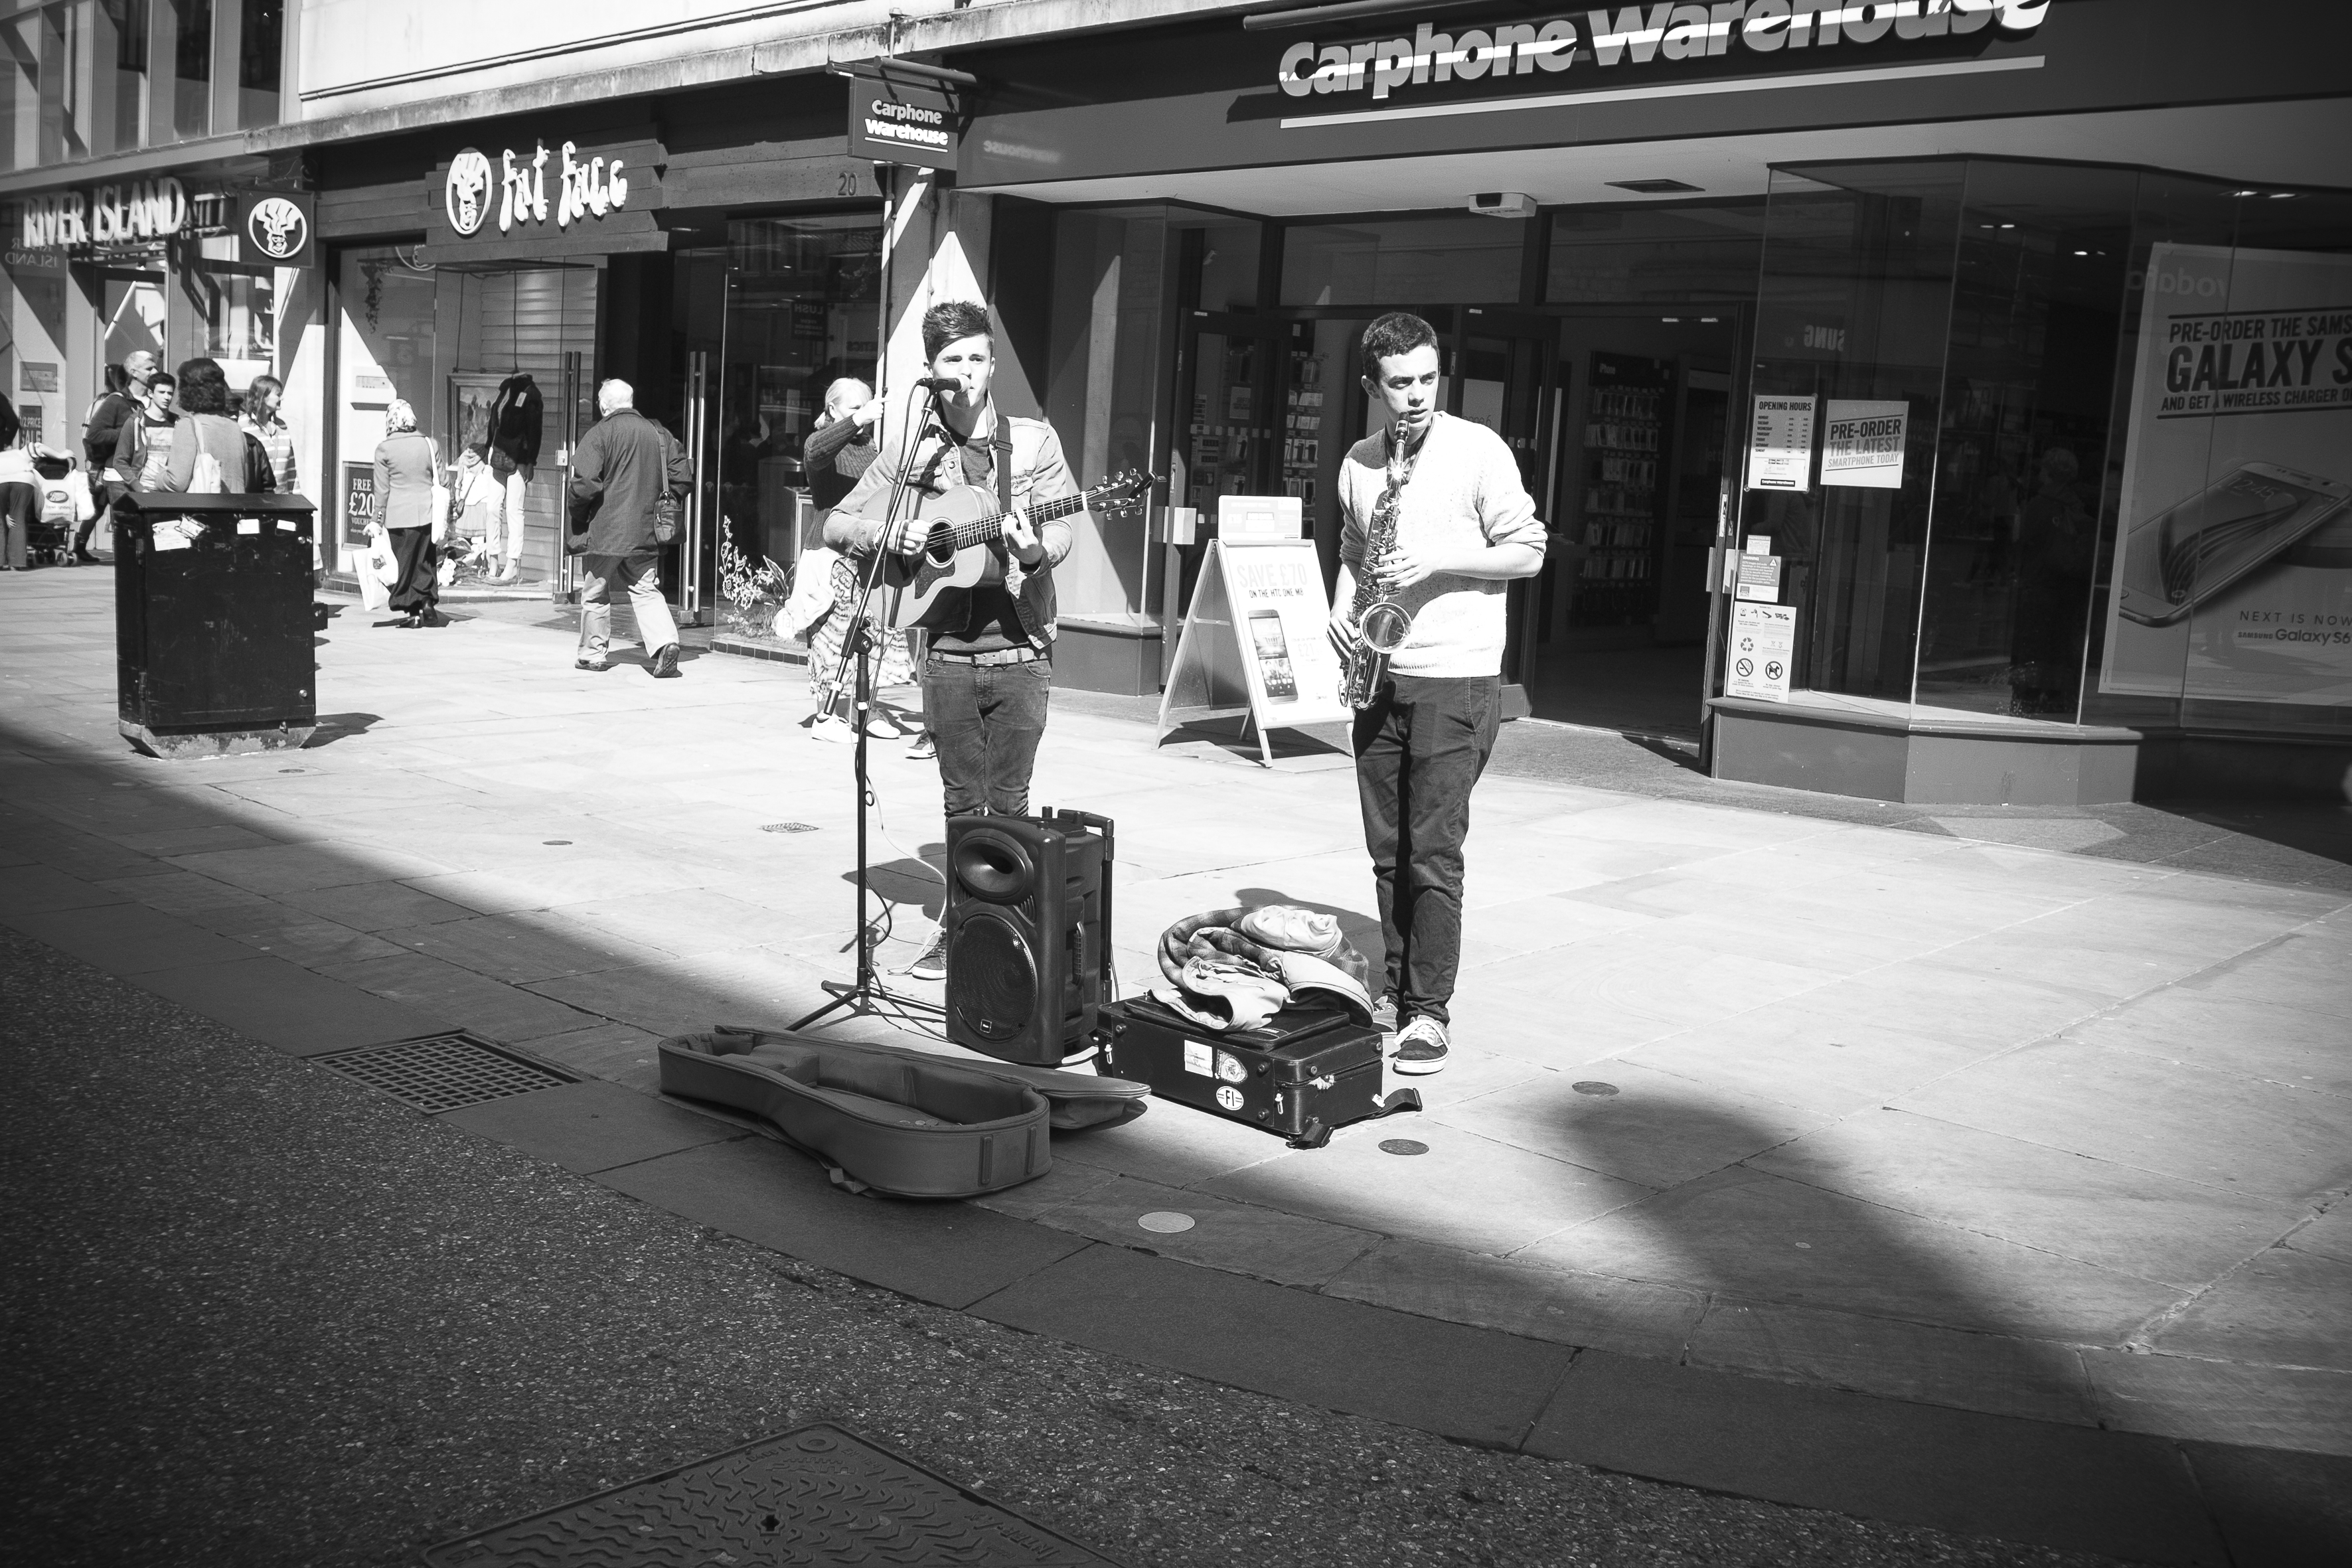
black and white, road, white, street, photography, urban, travel, fujifilm, black, monochrome, uk, england, bw, blackandwhite, blackwhite, infrastructure, ngc, photograph, noiretblanc, fuji, oxford, fujixt1, fujix, monochrome photography